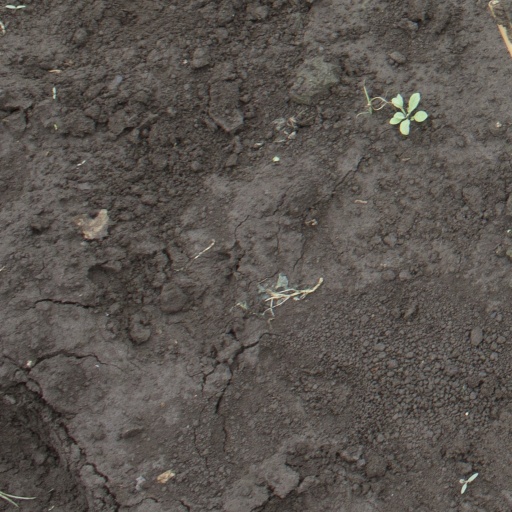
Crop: soybean